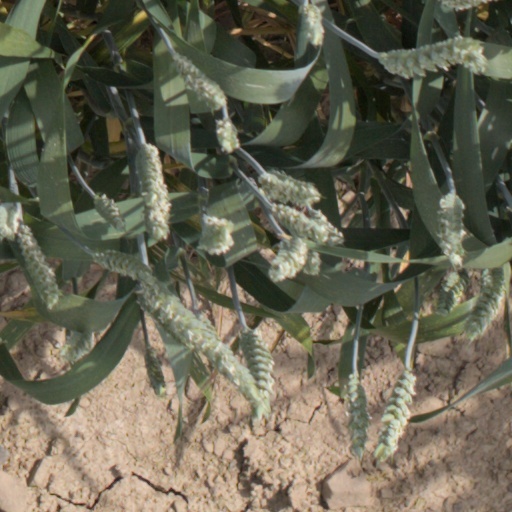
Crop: wheat